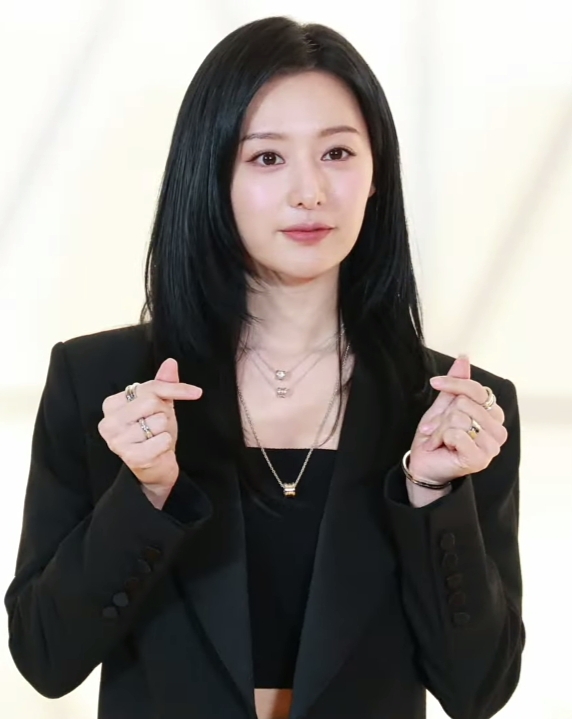
คิม จี-ว็อน (นักแสดง)

| name = คิม จี-ว็อน
| image = 240314 Kim Ji-won.jpg
| caption = คิมในเดือนมีนาคม 2024
| birth_place = เขตคึมช็อน โซล เกาหลีใต้
| education = มหาวิทยาลัยทงกุก
| occupation = นักแสดง
| years_active = 2010–ปัจจุบัน
| agent = HighZium Studio
| module = Infobox Korean name|child=yes|headercolor=transparent
| rr = Gim Ji-won
| mr = Kim Chiwŏn
| signature = Kim Ji-won Signature.png
คิม จี-ว็อน (; เกิด 19 ตุลาคม ค.ศ. 1992) เป็นนักแสดงชาวเกาหลีใต้ มีผลงานสร้างชื่อจากละคร "วุ่นรักทายาทพันล้าน" (2013), "ชีวิตเพื่อชาติ รักนี้เพื่อเธอ" (2016), ":en:Fight for My Way|ไฟต์ฟอร์มายเวย์" (2017), ":en:My_Liberation_Notes|ปล่อยใจสู่เสรี" (2022) และ "ราชินีแห่งน้ำตา" (2024) 8 ผลงาน คิมจีวอน นางเอกเจ้าบทบาทจากซีรีส์ Queen of Tears รู้จัก คิมจีวอน หรือ ฮงแฮอิน นางเอกสุดแสบจากราชินีแห่งน้ำตาQueen of Tears (2024) ประวัติ-ผลงาน คิมจีวอน (Kim Ji Won) นางเอกสาวสวยฝีมือดี ไม่เคยมียุคมืด
== อาชีพการงาน ==
=== 2551–2554: จุดเริ่มต้น ===
จีว็อนเริ่มเข้าสู่วงการบันเทิงตั้งแต่อายุ 16 ปี โดยเริ่มจากงานถ่ายโฆษณาและถ่ายมิวสิกวิดีโอเพลง "กอสซิปบอย" ของยุนฮา เธอเริ่มงานแสดงในละครเรื่อง "Mrs. Saigon" ออกอากาศทางช่องเคเอ็นเอ็น ตั้งแต่ปี 2553 เธอได้ปรากฏตัวในงานโฆษณาโทรศัพท์โลลีป็อป 2 ร่วมกับวงบิกแบง (วงดนตรีเกาหลี)|บิกแบง และเป็นพรีเซ็นเตอร์ให้กับซัมซุง และขนมปังตูเลชู ร่วมกับวอน บิน
จีว็อนได้รับความสนใจหลังจากนำแสดงในละครซิตคอมปี 2554 เรื่อง "เจ้าพ่อขาสั้นขอเอาคืน" ทางช่องเอ็มบีซี ซึ่งนำไปสู่การเซ็นสัญญากับค่ายเอเว็กซ์กรุป ในฐานะนักร้องเพื่อเข้าสู่ตลาดญี่ปุ่น โดยก่อนหน้านี้ เธอใช้เวลาไปกับเรียนภาษาญี่ปุ่นนานกว่าสองปี ในปีเดียวกัน เธอได้แสดงภาพยนตร์ในเรื่อง "Romantic Heaven" ประกบกับคิม ซู-โรและคิม ดง-อุก
=== 2555–ปัจจุบัน: ความนิยมที่เพิ่มขึ้น ===
ในปี 2555 จีว็อนร่วมแสดงในละครเรื่อง "สลับขั้วมาปิ๊งรัก" และภาพยนตร์สยองขวัญเรื่อง "Horror Stories" ปีถัดมาเธอได้รับบทสำคัญในละครเรื่อง "วุ่นรักทายาทพันล้าน" ในบทบาท ยู รา-เอล หญิงสาวผู้เย็นชา ความนิยมของละครเรื่องนี้ทำให้เธอเริ่มเป็นที่รู้จัก สำหรับการแสดงในละครเรื่องนี้จีว็อนได้รับรางวัลดาวรุ่งหน้าใหม่ จากงานเอสบีเอสดราม่าอะวอดส์ และเสนอชื่อเข้าชิงรางวัลเอเชียเรนโบว์ทีวีอะวอดส์ในสาขานักแสดงสมทบหญิงยอดเยี่ยม
ในปี 2557 จีว็อนรับบทเป็น มา จี-อู ในละครเรื่อง ":en:Gap-dong|กั๊บดง ถอดรหัสฆ่า" ทางช่องทีวีเอ็น ต่อมาในเดือนธันวาคม จีว็อนเซ็นสัญญาใหม่กับ King Kong Entertainment ในปีเดียวกัน เธอแสดงคู่กับโซ จี-ซ็อบ ในละครเว็บเรื่อง ":en:One Sunny Day|One Sunny Day"
ในปี 2559 จีว็อนได้ร่วมแสดงในละครเรื่อง "ชีวิตเพื่อชาติ รักนี้เพื่อเธอ" รับบทเป็นแพทย์ทหาร ยุน มย็อง-จู ออกอากาศทางช่องเคบีเอส|เคบีเอส2 ความสำเร็จของละครเรื่องนี้ทำให้เธอเป็นที่รู้จักในต่างประเทศ และได้รับรางวัลหลายสถาบันสำหรับการรับบทนี้อีกด้วย ปีถัดมาเธอได้รับบทนำในละครโรแมนติก-คอมเมดี้เรื่อง ":en:Fight for My Way|ไฟต์ฟอร์มายเวย์" ทางช่องเคบีเอส|เคบีเอส2 คู่กับพัก ซอ-จุน
ในปี 2562 จีว็อนได้รับบทนำในละครย้อนยุค-แฟนตาซีฟอร์มยักษ์เรื่อง ":en:Arthdal Chronicles|อาธดัล สงครามสยบบัลลังก์" ทางช่องทีวีเอ็น คู่กับซง จุง-กี ซึ่งเป็นการกลับมาร่วมงานกันอีกครั้งหลังจากเคยแสดงร่วมกันในละครเรื่อง "ชีวิตเพื่อชาติ รักนี้เพื่อเธอ" tvN ปล่อยภาพเซ็ตแรกของ คิมจีวอน ในซีรีส์ฟอร์มยักษ์เรื่องใหม่ “Arthdal Chronicles” ปีถัดมาเธอเซ็นสัญญาใหม่กับ SALT Entertainment ต้นสังกัดเดียวกับพัก ชิน-ฮเย คิมจีวอน เซ็นสัญญากับบริษัทใหม่ ร่วมค่ายเดียวกันกับ พัคชินฮเย – คิมซอนโฮ หลังจากตัดสินใจไม่ต่อสัญญากับ King Kong Entertainment คิมจีวอน ตัดสินใจไม่ต่อสัญญากับต้นสังกัดเดิมที่ทำงานร่วมกันมานานกว่า 5 ปี ในปีเดียวกันเธอแสดงนำในละครเว็บโรแมนติกเรื่อง ":en:Lovestruck in the City|ความรักในเมืองใหญ่" คู่กับจี ชัง-อุก ‘จีชางอุค – คิมจีวอน’ บอกใบ้ความโรแมนติก ในซีรีส์ใหม่ City Couple’s Way of Love
ในปี 2565 จีว็อนตัดสินใจไม่ต่อสัญญากับต้นสังกัดเดิม SALT Entertainment คิมจีวอน ตัดสินใจไม่ต่อสัญญา อำลาต้นสังกัดเดิม SALT Entertainment ต่อมาในเดือนกันยายน เธอได้เซ็นสัญญาใหม่กับ HighZium Studio ต้นสังกัดเดียวกับซง จุง-กี คิมจีวอน เซ็นสัญญากับ High Zium Studio ร่วมต้นสังกัดเดียวกับ ซงจุงกิ อีจงซอก ฯลฯ ในปีเดียวกันเธอได้รับบทนำในละครเรื่อง ":en:My_Liberation_Notes|ปล่อยใจสู่เสรี" ในบทบาทพนักงานเก็บตัวที่ต้องดิ้นรนเพื่อหลบหนีจากชีวิตที่น่าเบื่อหน่าย คิมจีวอน (Kim Ji Won) พูดถึง ยอมมีจอง ตัวละครของเธอใน My Liberation Notes การแสดงในเรื่องนี้ทำให้เธอได้รับการเสนอชื่อเข้าชิงรางวัล :en:59th Baeksang Arts Awards|59th Baeksang Arts Awards สาขานักแสดงนำหญิงยอดเยี่ยม และสาขานักแสดงยอดนิยม 59th Baeksang Arts Awards เปิดรายชื่อผู้เข้าชิงรางวัล สาขาโทรทัศน์-ภาพยนตร์
ในปี 2567 ความนิยมของจีว็อนเพิ่มมากขึ้นจากการรับบทนำในละครเรื่อง "ราชินีแห่งน้ำตา" ทางช่องทีวีเอ็น คิมจีวอน (Kim Ji Won) นางรองสู่นางเอกเรตติ้งสูงสุดขวัญใจชาวเกาหลี “คิมจีวอน” เฉือนชนะ “คิมซูฮยอน” คว้าแชมป์นักแสดงซีรีส์ยอดนิยมอันดับ 1 สองสัปดาห์ซ้อน เธอรับบทเป็น "ฮง แฮ-อิน" ทายาทรุ่นที่ 3 ตระกูลแชโบล ราชินีแห่งห้างสรรพสินค้าควีนส์กรุ๊ป 'คิมจีวอน' เล่าถึงบท 'ฮงแฮอิน' และฉากที่น่าจดจำที่สุด จากซีรีส์สุดฮอต Queen Of Tears 5 เรื่องราวที่คุณควรรู้ของสาว ‘คิมจีวอน’ กับบทลูกคุณหนูอีกครั้งในซีรี่ส์สุดฮิต QUEEN OF TEARS คู่กับคิม ซู-ฮย็อน คิมซูฮยอน เผยว่า คิมจีวอน เป็นพาร์ทเนอร์ที่ดี คอยช่วยเหลืออยู่เสมอ Queen of Tears ซีรีส์เรื่องรักหรือหย่าร้าง กับเคมีดีจัดของคิมซูฮยอนและคิมจีวอน ซึ่งได้สร้างปรากฏการณ์โด่งดังไปทั้งประเทศ และยังเป็นละครที่ทำเรตติ้งสูงถึง 24.850% ขึ้นแท่นละครเรตติ้งสูงที่สุดในประวัติศาสตร์ของช่องทีวีเอ็น Queen of Tears EP.16 ปิดฉากสมมง ทำสถิติตอนจบเรตติ้งสูงสุดช่อง tvN ส่งท้ายอย่างยิ่งใหญ่! QUEEN OF TEARS ก้าวขึ้นอันดับ 1 ซีรี่ส์ทำเรตติ้งสูงสุดตลอดกาลของช่อง TVN
== ผลงานการแสดง ==
=== ละครโทรทัศน์ ===
=== เว็บซีรีส์ ===
=== ภาพยนตร์ ===
=== ผู้ดำเนินรายการ ===
| class="wikitable"
|-
! width=10|ปี
! ชื่อ
! เครือข่าย
! หมายเหตุ
! อ้างอิง
|-
| 2559
| ":en:2016 KBS Drama Awards|30th KBS Drama Awards"
| rowspan="1" | เคบีเอส|เคบีเอส2
| ร่วมกับ ช็อน ฮย็อน-มู และ พัก โบ-ก็อม
|
|
=== มิวสิกวิดีโอ ===
| class="wikitable"
|-
! ปี
! ชื่อ
! ศิลปิน
! วิดีโอ
|-
| 2551
| "Gossip Boy"
| Younha
| (Official). "LOEN Entertainment|1theK".
|-
| 2555
| "Until the Sun Rises"
| Baek Seung-heon
| (Official). "LOEN Entertainment|1theK".
|
== ผลงานเพลง ==
| class="wikitable" style="width:750px"
|-
! ปี
! ชื่อ
! อัลบั้ม
! หมายเหตุ
|-
| 2010
| "Pick A Star From The Sky"
|
| OranC Commercial
|-
| 2011
| "Over The Rainbow"
| "High Kick: Revenge of the Short Legged" soundtrack|OST
|
|-
| 2012
| "Might Gonna"
| "What's Up" OST (Japan Edition)
| with Jo Jung-suk & Yang Jiwon
|
== รางวัลและการเสนอชื่อ ==
| class="wikitable" style="text-align:center"
|-
! ปี
! รางวัล
! ประเภท
! ผลงานที่ได้รับการเสนอชื่อ
! ผล
! อ้างอิง
|-
| 2013
| 2013 SBS Drama Awards|21st SBS Drama Awards
| New Star Award
| rowspan="2"|"วุ่นรักทายาทพันล้าน"
|
|
|-
| 2014
| 2nd Asia Rainbow TV Awards
| rowspan="2"|Best Supporting Actress
|
|
|-
| rowspan="8"|2016
| rowspan="2"|5th APAN Star Awards|5th APAN Star Awards
| rowspan="7"|"ชีวิตเพื่อชาติ รักนี้เพื่อเธอ"
|
|
|-
| Best Couple Award (with Jin Goo)
|
|
|-
| 1st Asia Artist Awards
| Best Celebrity Award, Actress
|
|
|-
| rowspan="3"|2016 KBS Drama Awards|30th KBS Drama Awards
| Excellence Award, Actress in a Miniseries
|
| rowspan="3"|
|-
| Best New Actress
|
|-
| Best Couple (with Jin Goo)
|
|-
| Baeksang Arts Awards
| Most Popular Female in Television
|
|
|-
| Yahoo! Asia Buzz Awards
| Asia Popular Artist Award
| rowspan=2
|
|
|-
| rowspan="5"|2017
| 1st Elle Style Awards (Korea)
| Young Icon Award
|
|
|-
| rowspan="4"|2017 KBS Drama Awards|31st KBS Drama Awards
| Top Excellence Award, Actress
| rowspan="6" |":en:Fight for My Way|ไฟต์ฟอร์มายเวย์"
|
| rowspan="4"|
|-
| Excellence Award, Actress in a Miniseries
|
|-
| Netizen Award – Female
|
|-
| Best Couple (with Park Seo-joon)
|
|-
| rowspan="2" |2018
| KBS World (TV channel)|KBS WORLD Global Fan Awards
| Best Couple (with Park Seo-joon)
|
|
|-
| 54th Baeksang Arts Awards
| Most Popular Actress
|
|
|-
| 2019
| 12th Korea Drama Awards
| Excellence Award, Actress
| ":en:Arthdal Chronicles|อาธดัล สงครามสยบบัลลังก์"
|
|
|
== อ้างอิง ==
== แหล่งข้อมูลอื่น ==
*
* คิม จี-ว็อน ที่ฮันซีเนมา
*
หมวดหมู่:นักแสดงละครโทรทัศน์หญิงชาวเกาหลีใต้
หมวดหมู่:นักแสดงภาพยนตร์หญิงชาวเกาหลีใต้
หมวดหมู่:ผู้เข้าแข่งขันรายการรันนิ่งแมน
หมวดหมู่:บุคคลจากโซล
หมวดหมู่:ศิษย์เก่าจากมหาวิทยาลัยทงกุก
หมวดหมู่:นักแสดงหญิงจากโซล